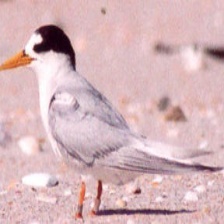
Species: FAIRY TERN
Scientific name: STERNULA NEREIS